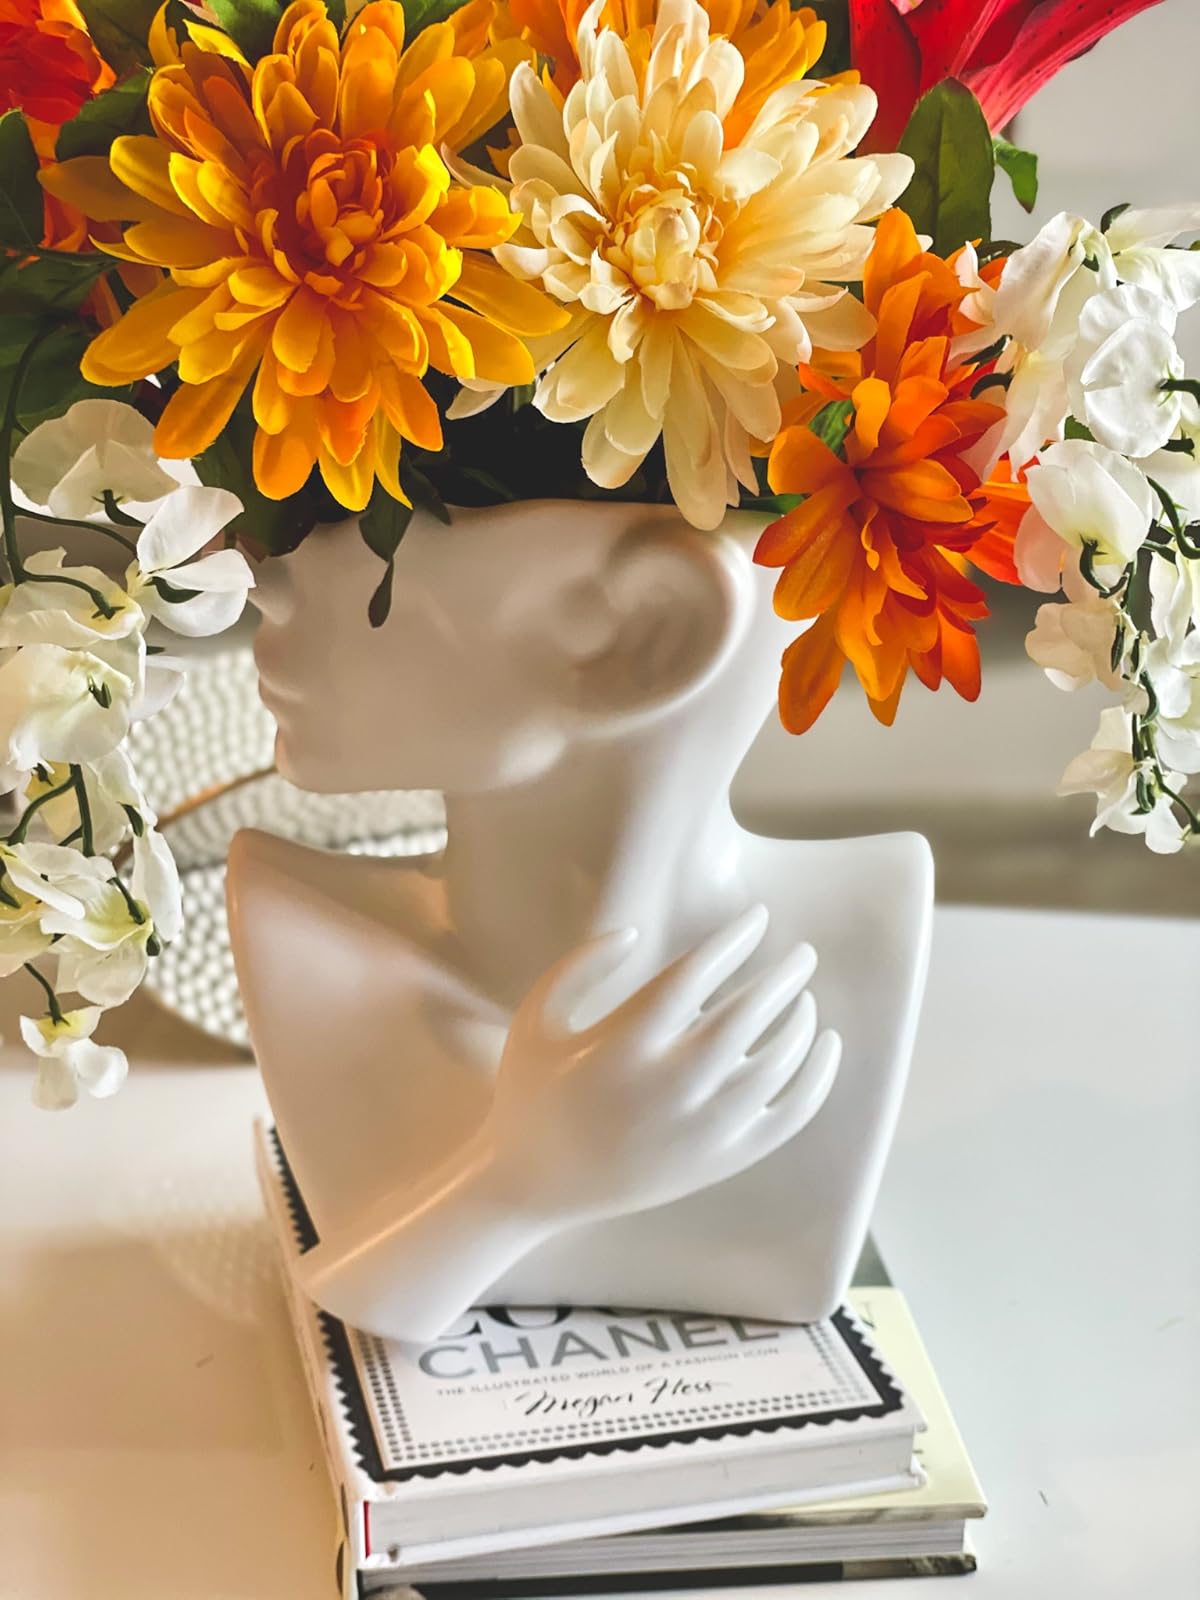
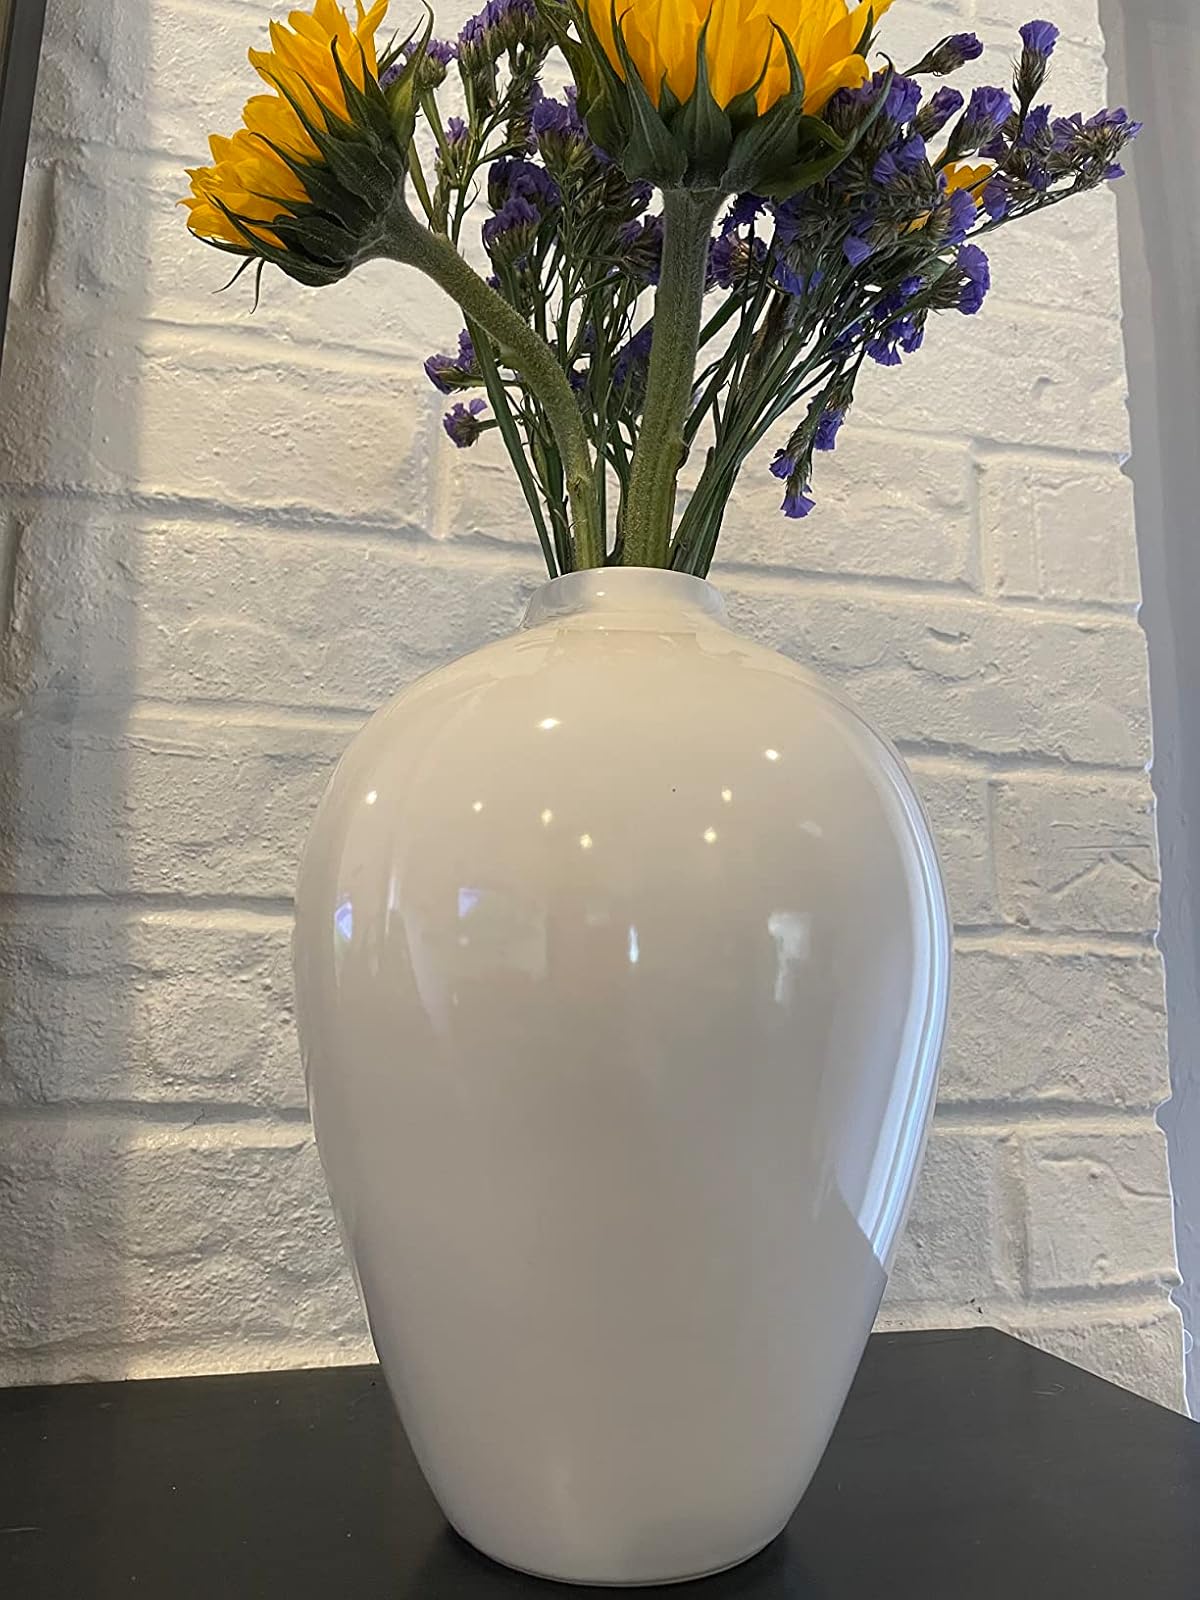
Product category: vase
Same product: no